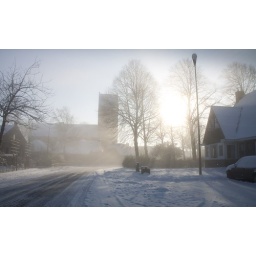
Op een koude zondagmiddag schijnt de zon voorzichtig door de mist en legt een deken over de kerk van Oldehove. (Foto: L.Heine)